Elting Memorial Library

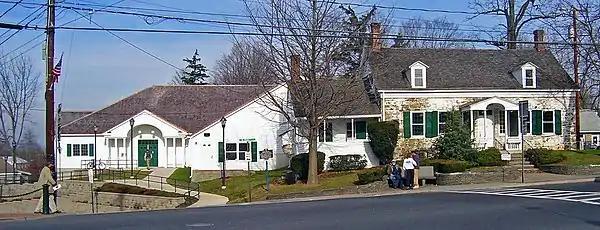
The Elting Library seen from across Main Street. The older portion of the library is to the right; the newer wing and main entrance are on the left.

Elting Memorial Library is the public library that serves the residents of the village and town of New Paltz, New York. It is located at 93 Main Street (also NY 32 and 299) in the village's downtown area. In addition to a collection typical of most college town libraries, Elting Memorial Library houses the Haviland-Heidgerd Historical Collection, the non-circulating genealogical and historical research collection, with a focus on the history of the Town and Village of New Paltz. This collection features "house books" that detail the history of local homes and buildings, including historic structures. The library gained notoriety in 2007 for a videotaped ghost visit that became the most popular online video about New Paltz.